Olympia (Paris)

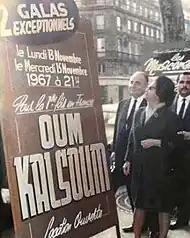
Umm Kulthum checking a banner for her concert in Olympia, 12 November 1967

On 5 February 1954, Coquatrix revived it as a 2,000-seat music hall with a grand re-opening organized by Lucienne Delyle and Aimé Barelli, who presented that evening a singer unknown at the time, Gilbert Bécaud, who sang three songs. During the summer of 1954, Coquatrix convinced Jean-Michel Boris, aged twenty-one, to join his new team as a machinist and electrician.